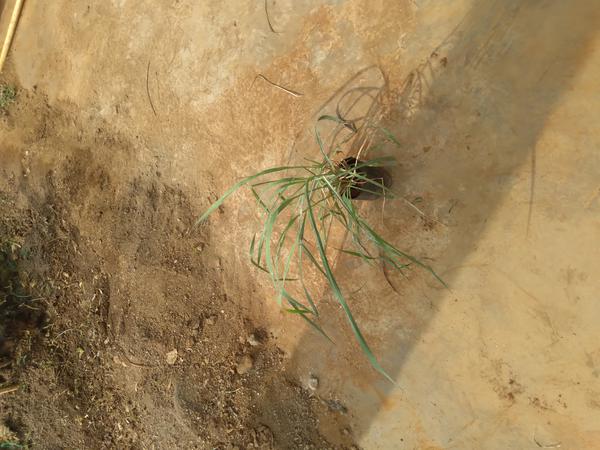
Plant: Lemon_grass